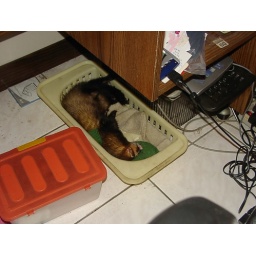
his sleeping nook under Joy's computer table